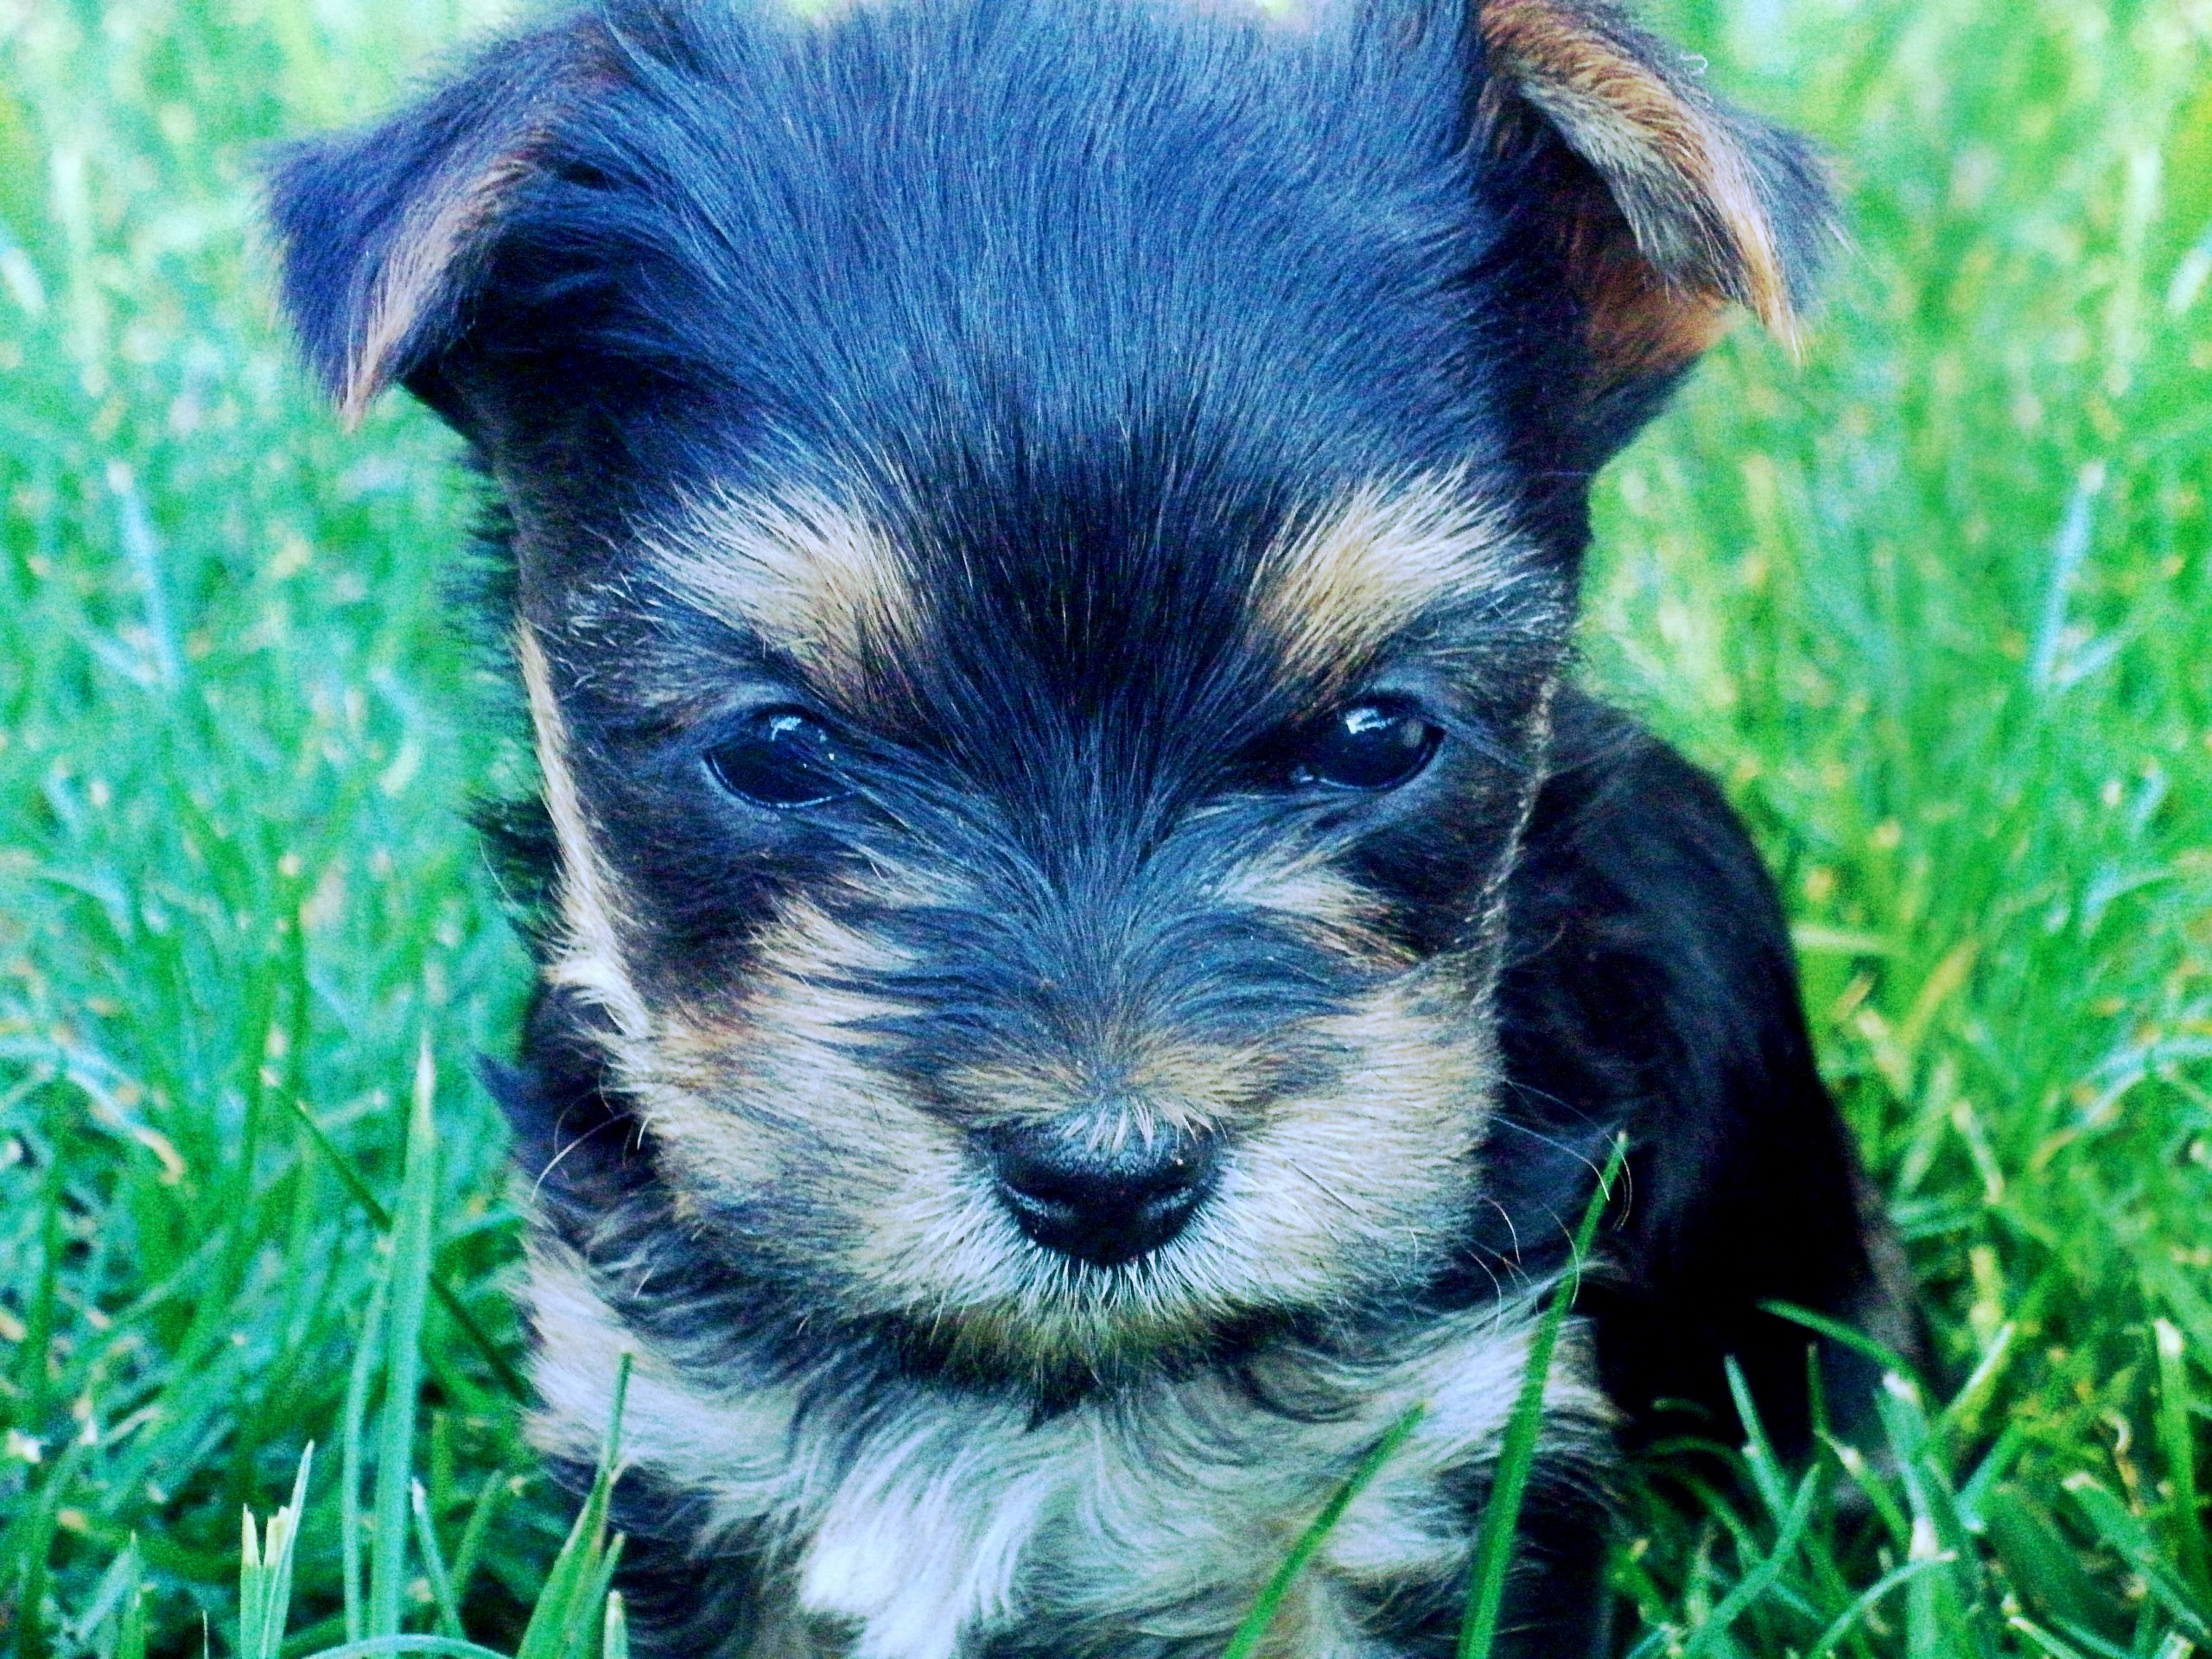
puppy, dog, animal, small, mammal, vertebrate, york, schnauzer, miniature schnauzer, dog breed, terrier, doggy, a friend of man, australian silky terrier, dog like mammal, carnivoran, schnoodle, glen of imaal terrier, morkie, small terrier, vulnerable native breeds, standard schnauzer